The Volunteer (1917 film)

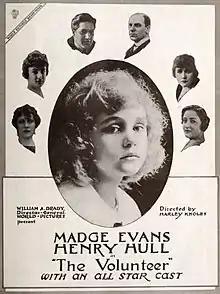

The Volunteer is a 1917 American silent drama film directed by Harley Knoles and starring Madge Evans, Henry Hull and Muriel Ostriche. It was shot at Fort Lee studios.